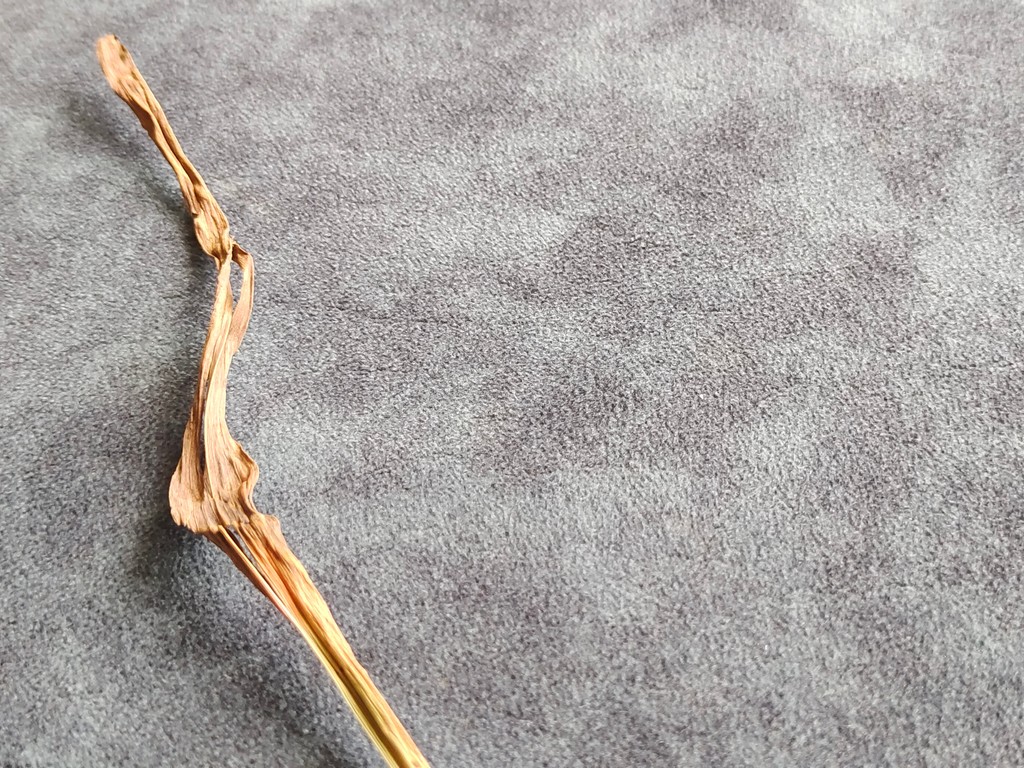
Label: Dried